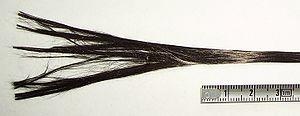
Fibre de carbone.
Un pont est une construction qui permet de franchir un obstacle naturel ou artificiel en passant par-dessus. Le franchissement supporte le passage d'humains et de véhicules dans le cas d'un pont routier, ou d'eau dans le cas d'un aqueduc. On désigne également comme écoduc ou écopont, des passages construits ou « réservés » dans un milieu aménagé, pour permettre aux espèces animales, végétales, fongiques, etc. de traverser des obstacles construits par l'être humain ou résultant de ses activités. Les ponts font partie de la famille des ouvrages d'art. Leur construction relève du génie civil.